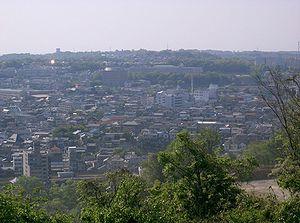
Kawachinagano est une municipalité ayant le statut de ville dans la préfecture d'Osaka, au Japon. La ville a reçu ce statut en 1954.